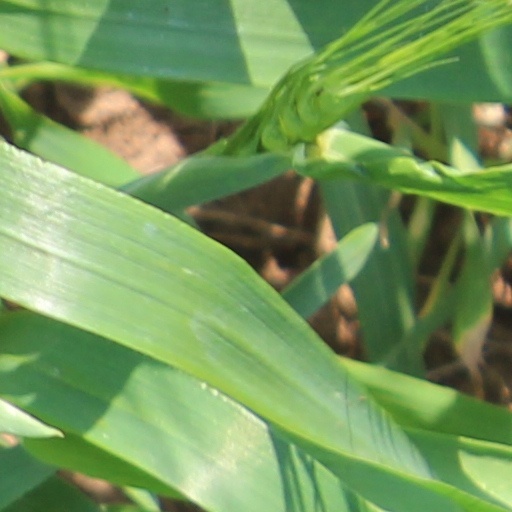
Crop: wheat